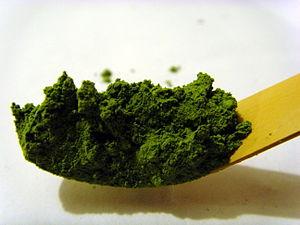
gros plan matcha bas de gamme 日本語: 薄茶